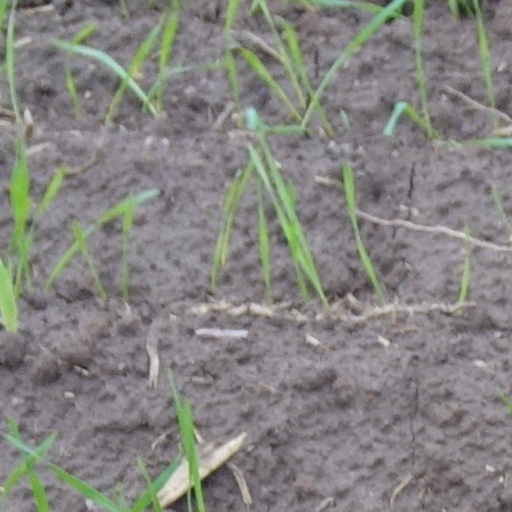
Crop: wheat